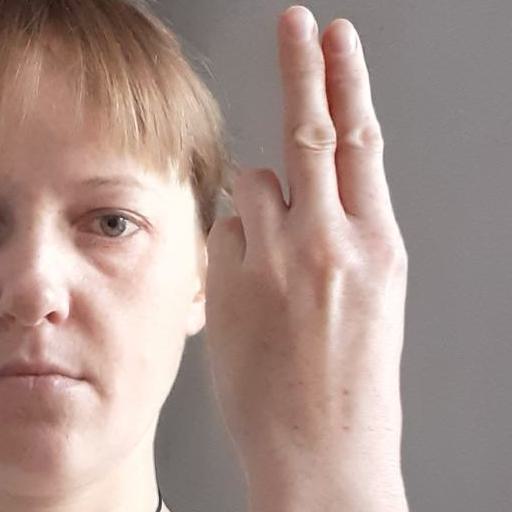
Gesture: two_up_inverted